Shiminkōen-mae Station

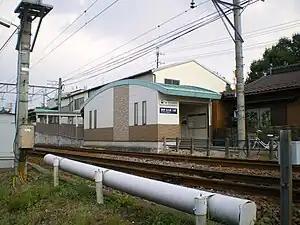
Shiminkōen-mae Station, September 2009

is a railway station located in the city of Kakamigahara, Gifu Prefecture, Japan, operated by the private railway operator Meitetsu.